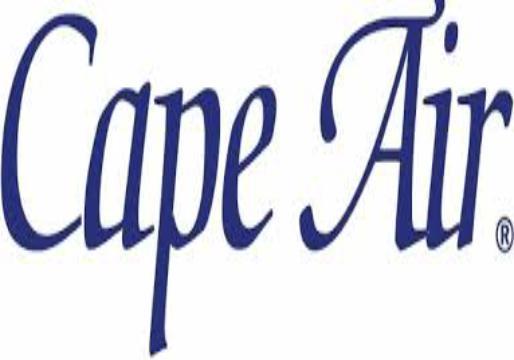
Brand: cape air
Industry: Transportation